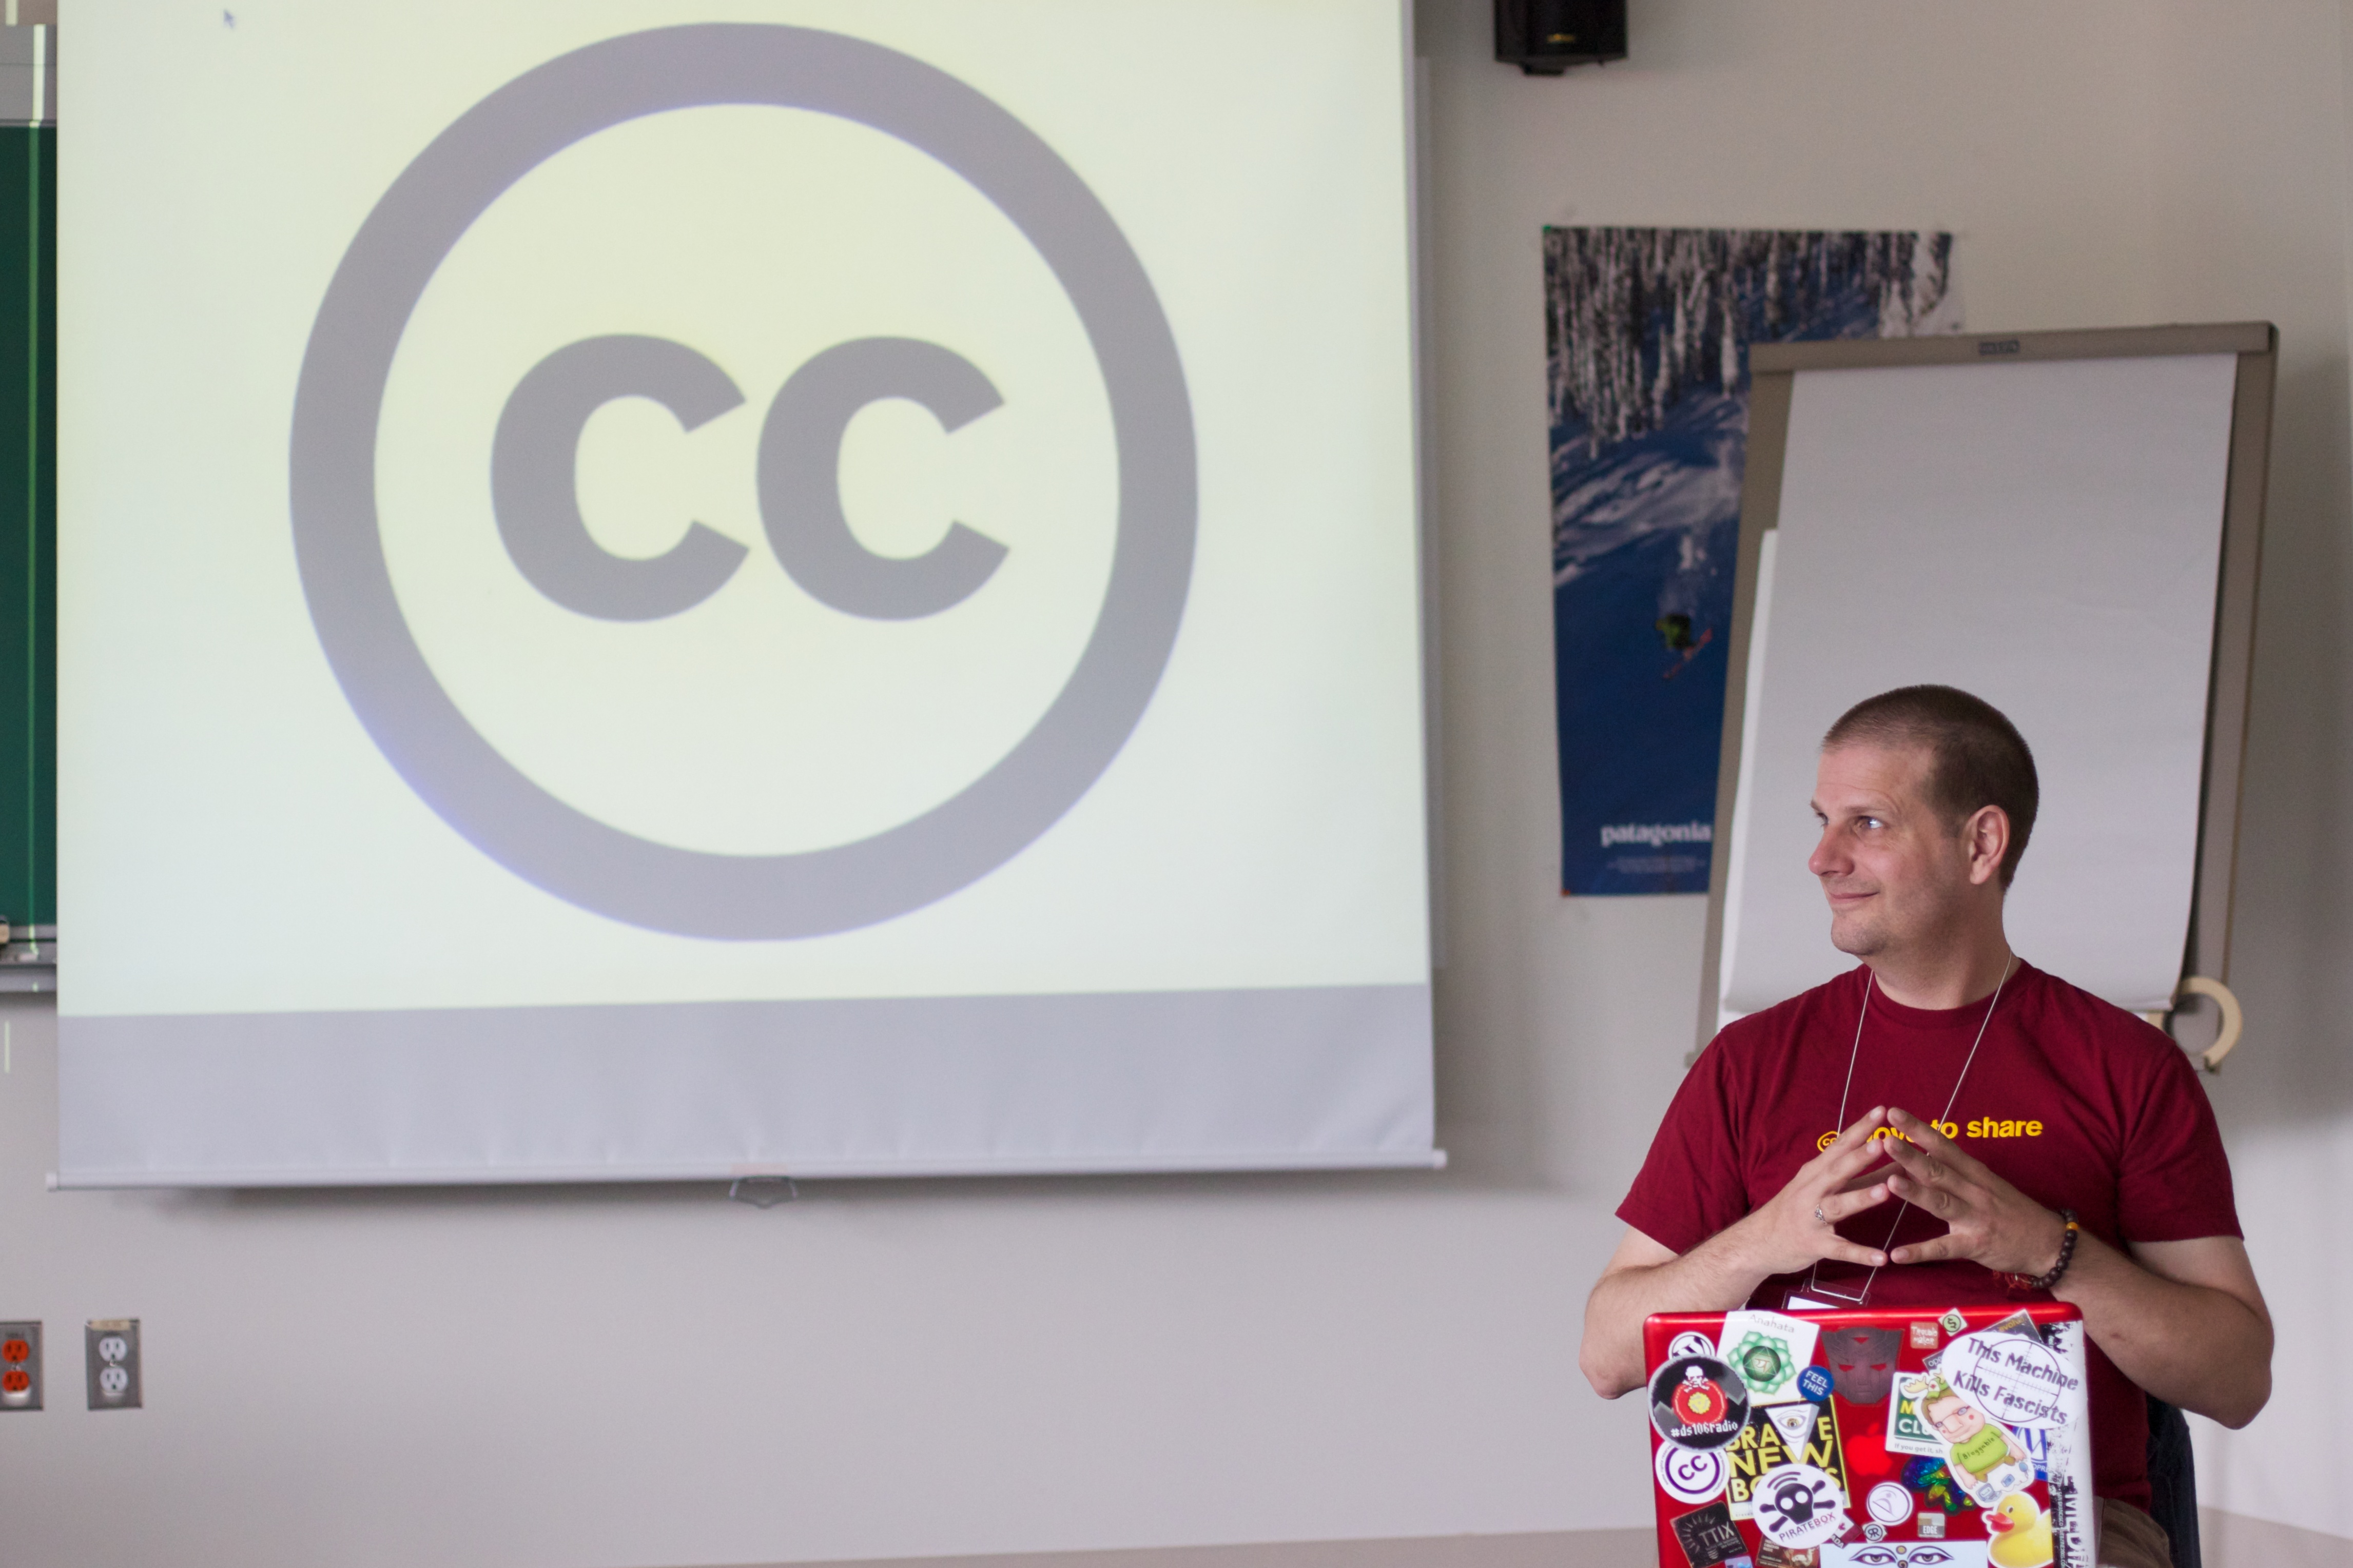
brand, etug, presentation